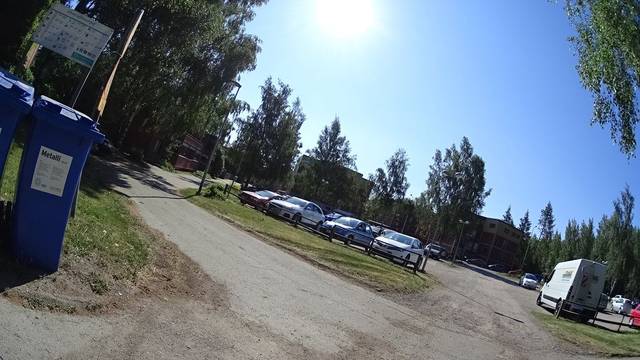
Region: Finland
Coordinates: 60.245, 24.853